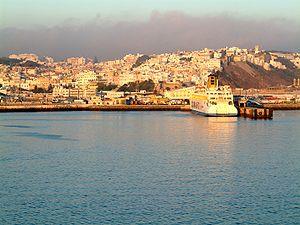
Au Maroc, la définition de la « ville » ou des localités urbaines délimitées sur la base de codes géographiques, propre aux besoins du pays et mise en place par le Haut-Commissariat au plan, est double — administrative et statistique — et sert à déterminer la population urbaine à l'occasion des recensements.
Le Maghreb est une région située en Afrique du Nord, partie occidentale du monde arabe correspondant à l'espace culturel arabo-berbère, comprise entre la mer Méditerranée, la bande sahélienne et l'Égypte.
Le Maroc occupe une place relativement confortable concernant le tourisme à l'échelle continentale, il fait partie du trio de tête constitué avec l'Afrique du Sud et l'Égypte, cependant, à l'échelle mondiale le Maroc arrive à la 29ᵉ place et rêve de se hisser à la 20ᵉ place à l'horizon 2020. Le nombre d'arrivées de touristes au Royaume du Maroc est passé de 4,4 millions en 2001 à 9,3 millions en 2010 avec une croissance des revenus touristiques passant de 31 milliards de dirhams à près de 60 milliards de dirhams à la fin de la dernière décennie à la veille du printemps arabe. La progression du secteur touristique au Maroc a été accompagné par un plan stratégique dit vision 2010 d'un objectif de 10 millions de touristes vers l'année 2010, un plan enclenché le 10 janvier 2001 à Marrakech.
Le secteur de l'eau potable et de l'assainissement au Maroc a vu depuis les dernières décennies, une augmentation très importante de l'accès à l'eau. Dans une moindre mesure, l'accès à l'assainissement a également augmenté. La distribution d'eau est déléguée à des opérateurs privés dans quatre villes — Casablanca, Rabat/Salé, Tanger et Tétouan — tandis qu'elle est assurée par des régies municipales dans douze autres villes et par l'Office national de l'eau potable dans 532 petites et moyennes villes. L'ONEP assure également la production d'eau qui est revendue aux régies et opérateurs privés. Elle assure aussi l'assainissement dans une soixantaine de communes.